Paris Foreign Missions Society

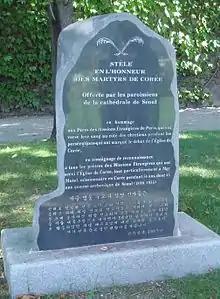
Stela to the members of the Paris Foreign Missions Society who were martyred in Korea.

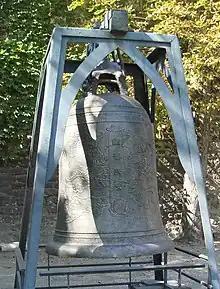
Chinese bell brought from Canton by Charles Rigault de Genouilly, now in the park of the Paris Foreign Missions Society.

The crypt at the Paris Foreign Missions Society headquarters located Rue du Bac houses a permanent display called "Salle des Martyrs" ("Room of the Martyrs"). Numerous artifacts are on display, mainly remains and relics of martyred members of the missions, depictions of various martyrdoms endured during the history of the missions, and objects related to the Catholic Faith in the various countries of Asia. Also, historical archives and graphic material are available, regarding the details of the missions. The Salle des Martyrs can be visited for free from Tuesday to Saturday, from 11:00 to 18:30, and on Sundays from 13:00 to 18:00.